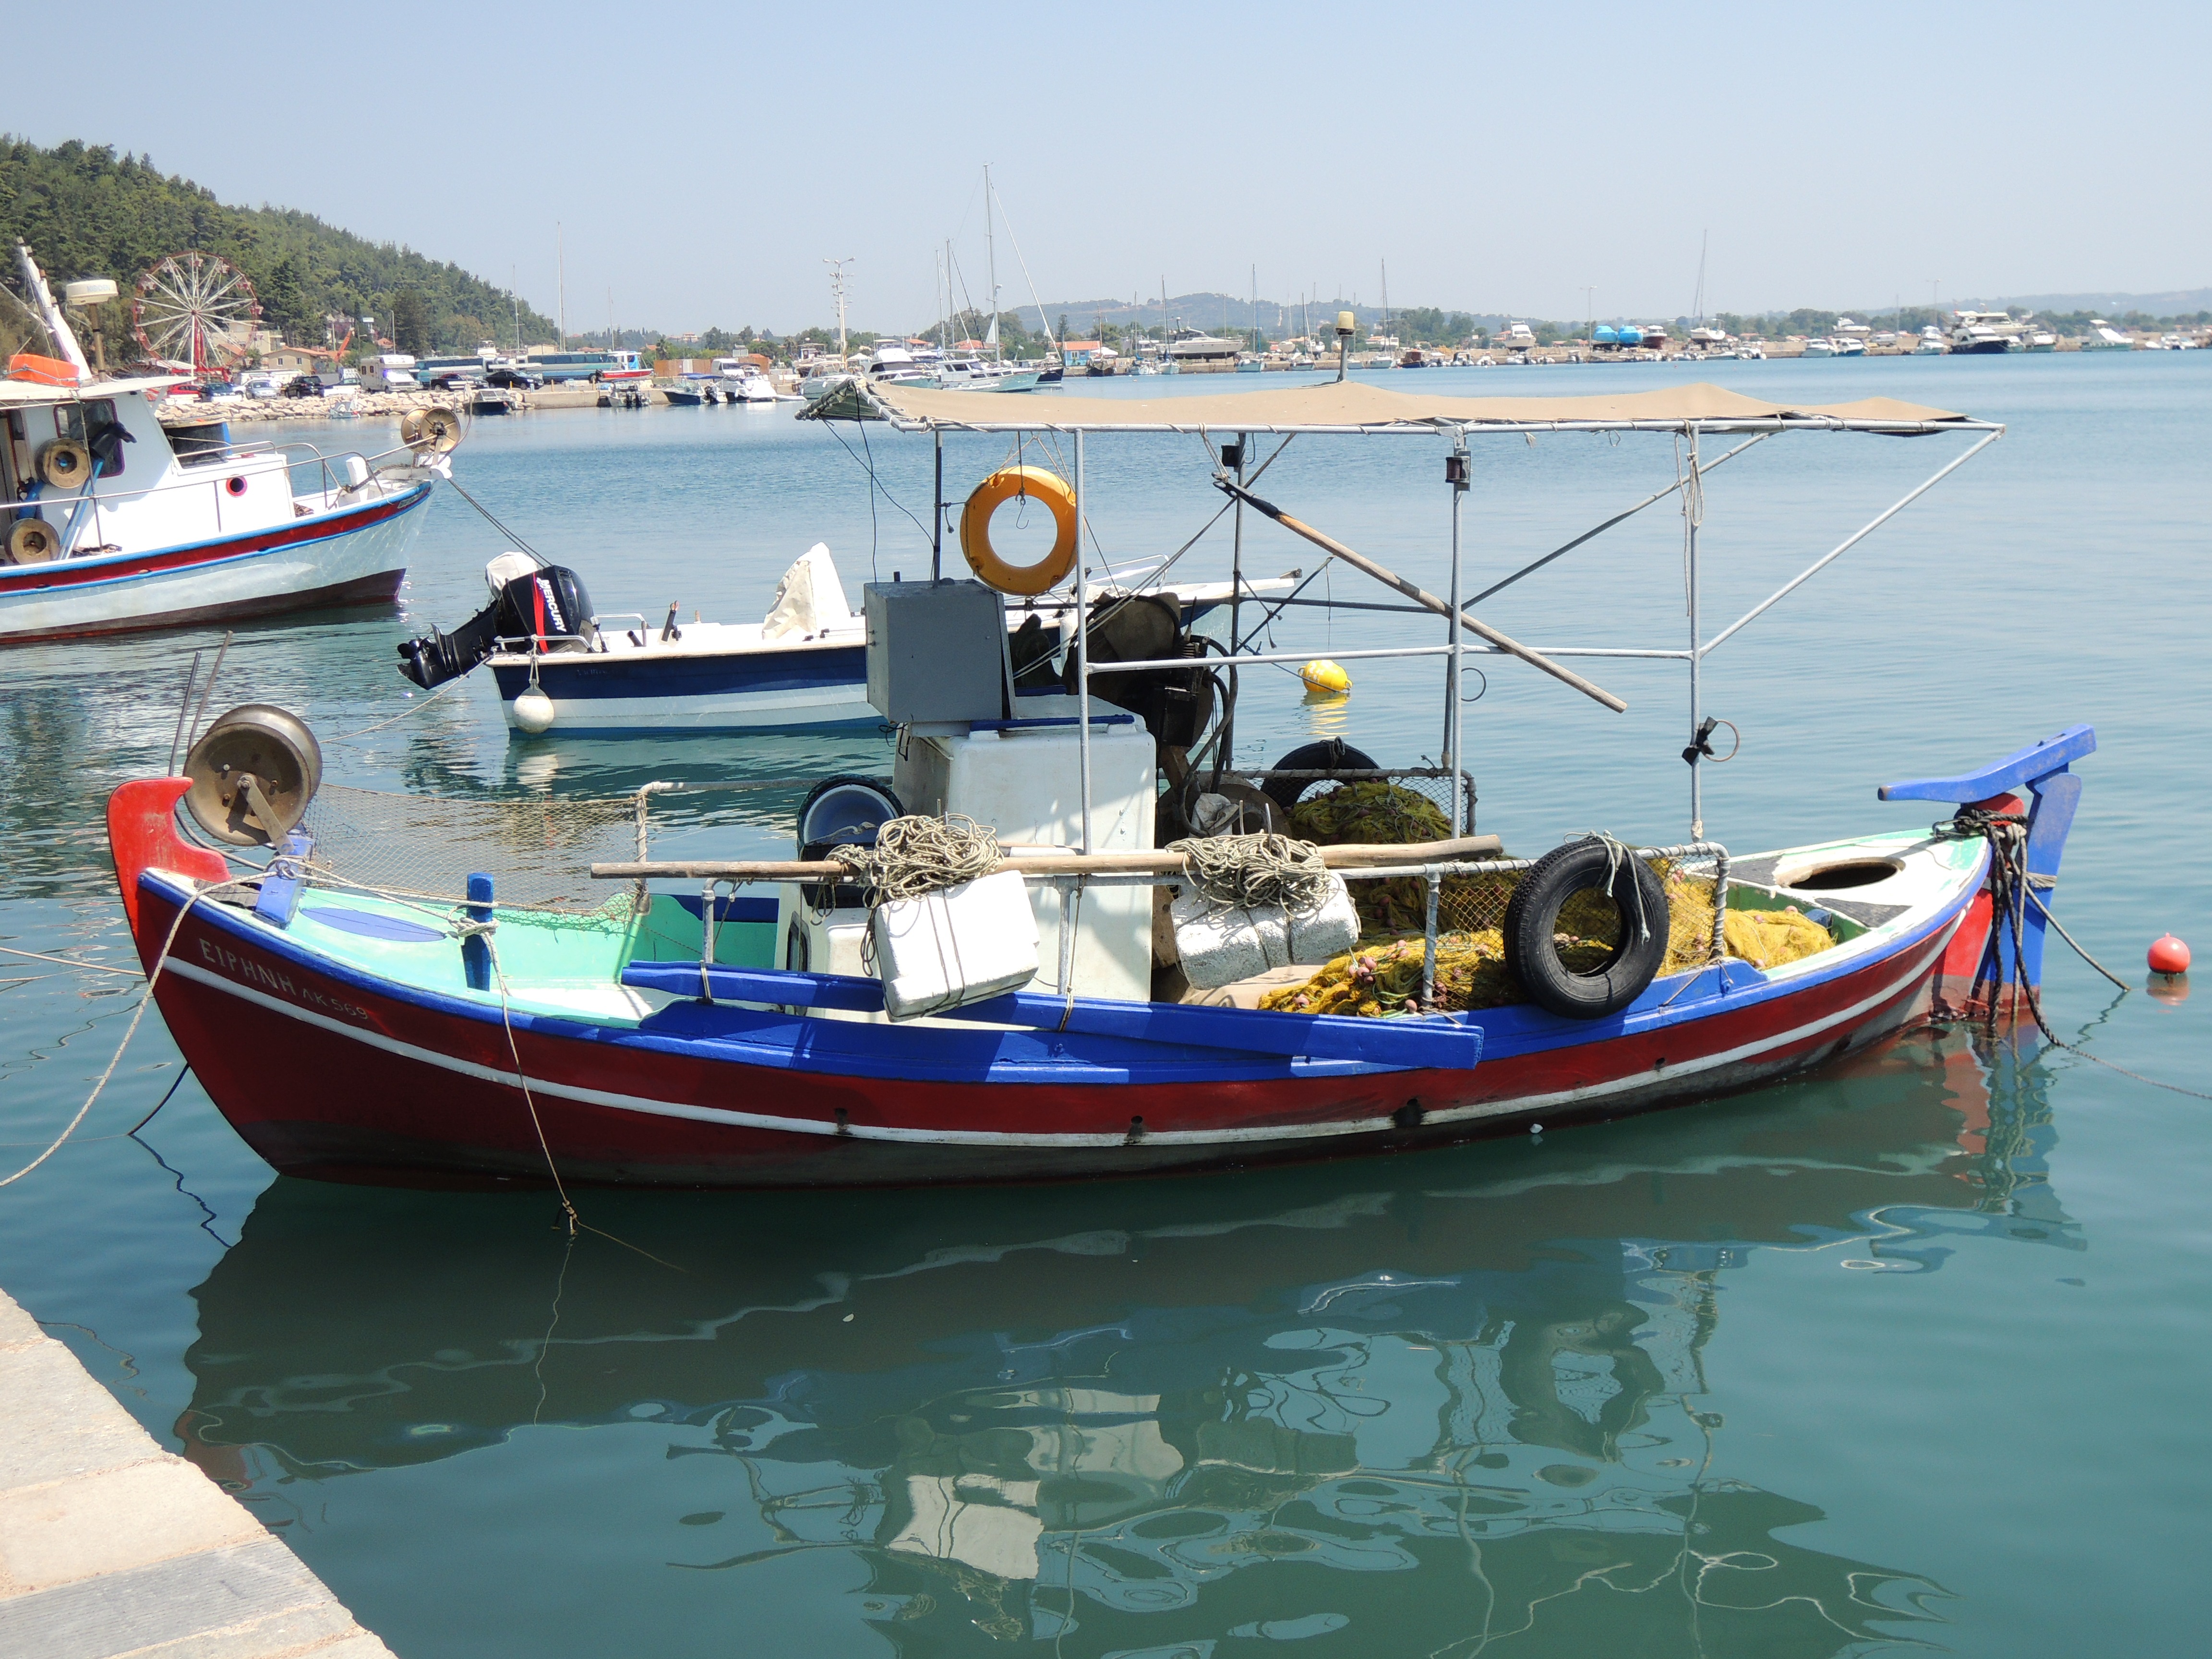
sea, coast, boat, vehicle, bay, harbor, fish, motorboat, fishing boat, boating, greece, center, history, site, watercraft, olympia, fishing vessel, ancient times, little boat, watercraft rowing, fishing trawler